Los Angeles Pop Art

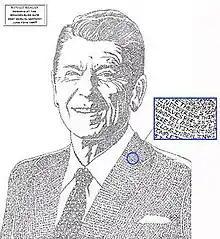
Los Angeles Pop Art artwork representing Ronald Reagan using the "Tear down this wall!" speech.

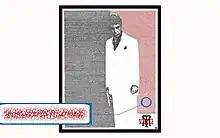
Los Angeles Pop Art artwork in a poster depicting a film scene from Scarface, using the film script.

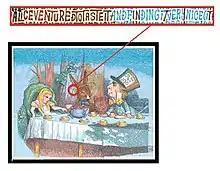
Illustration based on the Lewis Carroll's novel, Alice's Adventures in Wonderland made by Los Angeles Pop Art and published in the Ripley's Believe It or Not Annual 2012.

A Ronald Reagan design, recreating President Ronald Reagan’s face out of his famous "Tear down this wall!" speech, given at the Brandenburg Gate in Germany, was created by Los Angeles Pop Art in 2005. This piece of art was accepted by the Ronald Reagan Presidential Library into the Official Presidential Art Collection. The artwork is currently on display in the Lobby of the Ronald Reagan Presidential Library in Simi Valley, California.